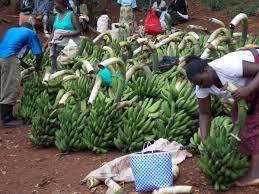
Wakulima wamo sokoni. Kila mmoja anapanga ndizi zake vizuri, ili aweze kuuzia wateja wanaopita, na kupata fedha ili kujiendeleza kimaisha.